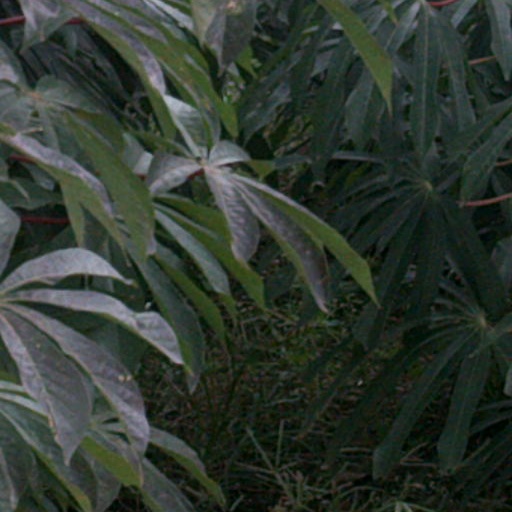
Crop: cassava